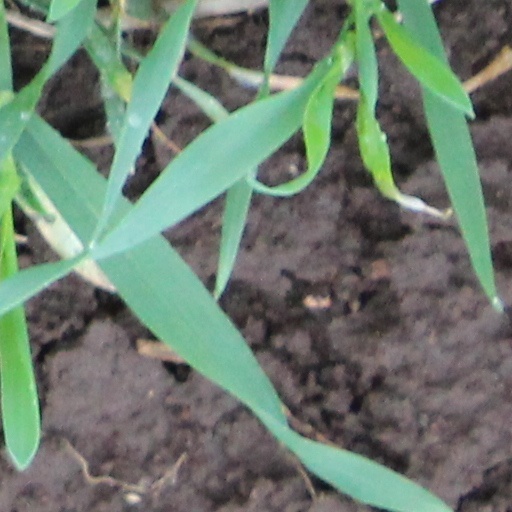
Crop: wheat